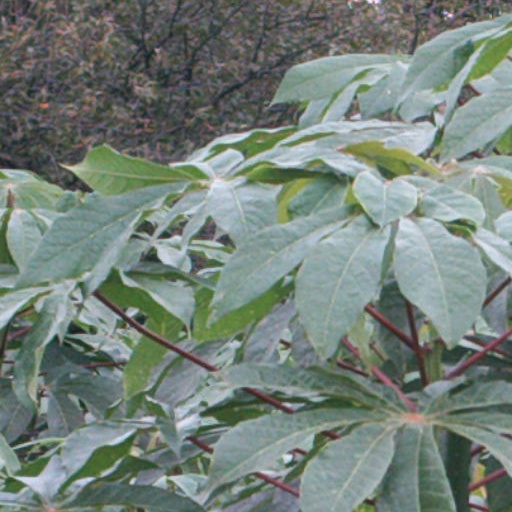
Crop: cassava